EMD GP40-based passenger locomotives

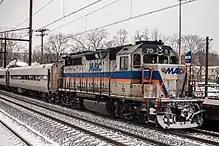
MARC GP39H-2 No. 70 at Odenton

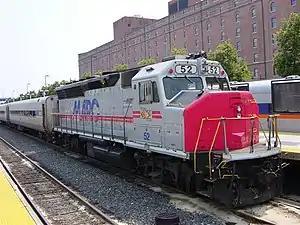
MARC GP40WH-2 No. 52 at Camden Station, Baltimore, Maryland

In 1991–92, NJ Transit sent its ex-CNJ GP40PH units out for rebuilding. The units were rebuilt as GP40PH-2 locomotives.